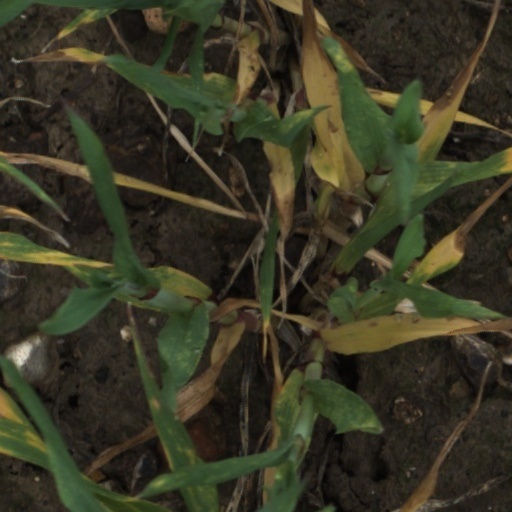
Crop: wheat